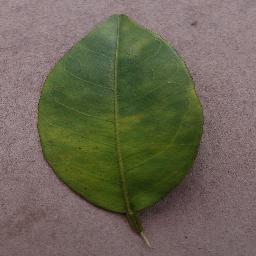
Label: Orange___Haunglongbing_(Citrus_greening)